Barque of Saint Peter

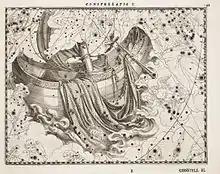
1627 Barque of St. Peter as a constellation in Julius Schiller's "Coelum Stellatum Christianum"

1627 AD Julius Schiller in his book "Coelum Stellatum Christianum" attempted to Christianise the constellations. Schiller depicted Ursa Major as the Barque of St. Peter.